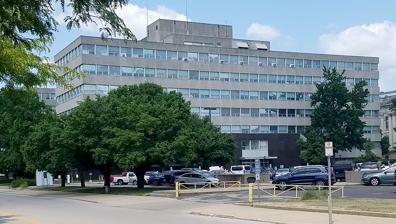
Building: William G. Stratton Building
Country: United States of America
Year built: 1956
Building in Illinois, United States William G. Stratton Building General information Town or city Springfield, Illinois Country United States Coordinates 39°47′54.4″N 89°39′23.8″W / 39.798444°N 89.656611°W / 39.798444; -89.656611 Construction started February 1954 ; 70 years ago ( February 1954 ) Completed 1956 ; 69 years ago ( 1956 ) Client Illinois state government Technical details Floor count 8 Floor area 446,429 square feet Design and construction Architect(s) Louis H. Gerding Other information Public transit access SMTD Website http://oac.ilga.gov/buildings.asp?building=Stratton The William G. Stratton Building , known more commonly on a local level as the Stratton Building , is an eight-story office building located on the grounds of the Illinois State Capitol in downtown Springfield, Illinois . History Completed in 1956, the building is named after former Illinois politician William G. "Billy" Stratton , who served as the 32nd Governor of Illinois from 1953 until 1961. The Stratton Building currently houses legislative offices of the Illinois House of Representatives and Illinois Senate , as well as other State of Illinois agency offices. The building has been targeted for closure in the past, with former Governor Jim Edgar criticizing the building's architecture and a former state representative, now the Illinois Department of Natural Resources assistant director, Rich Brauer , calling the Stratton Building, "way beyond its time", and championing the construction of a new office building on the Capitol grounds. In May 2004, the Illinois House voted, 94–18, to close the Stratton Building, but the bill was not called for a vote in the Illinois Senate. The building is also often the subject of articles in the Springfield State Journal-Register about its lights being on nearly around the clock, despite the absence of employees working in the building. As recently as January 2017, representatives of the state have pointed out that the building's age and lack of wiring upgrades since it was constructed would be cost prohibitive on the state's budget to repair. References